Tilman Riemenschneider

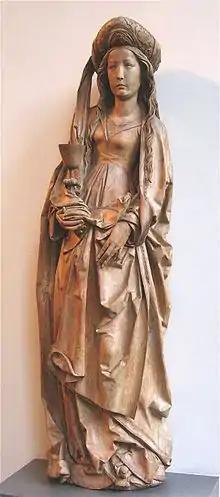
"Saint Barbara", Bayerisches Nationalmuseum

During the German Peasants' War, Riemenschneider was one of the town council members who refused to obey an order by Konrad von Thüngen, the Prince-Bishop of Würzburg to fight the revolting peasants. On 4 June 1525, the peasant's army was destroyed, with 8,000 killed, just outside Würzburg by the troops of Georg, Steward of Waldburg-Zeil, and the bishop. After the town surrendered, the full town council, including Riemenschneider, was incarcerated and tortured in Marienberg Fortress. The claim that both of his hands were broken during the torture, which ended his artistic career, is today considered to be a legend without base in fact. It probably only originated in the 19th century after his "rediscovery". Together with the rest of the council, Tilman was set free after two months, with loss of most of his property. The only order he is known to have received after this was work in 1527 for a Benedictine nunnery at Kitzingen. Until his death on 7 July 1531 at Würzburg, he led a retired life with his fourth wife. His son Jörg from his second marriage continued the workshop after his death.